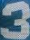
Number: 3